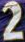
Number: 2